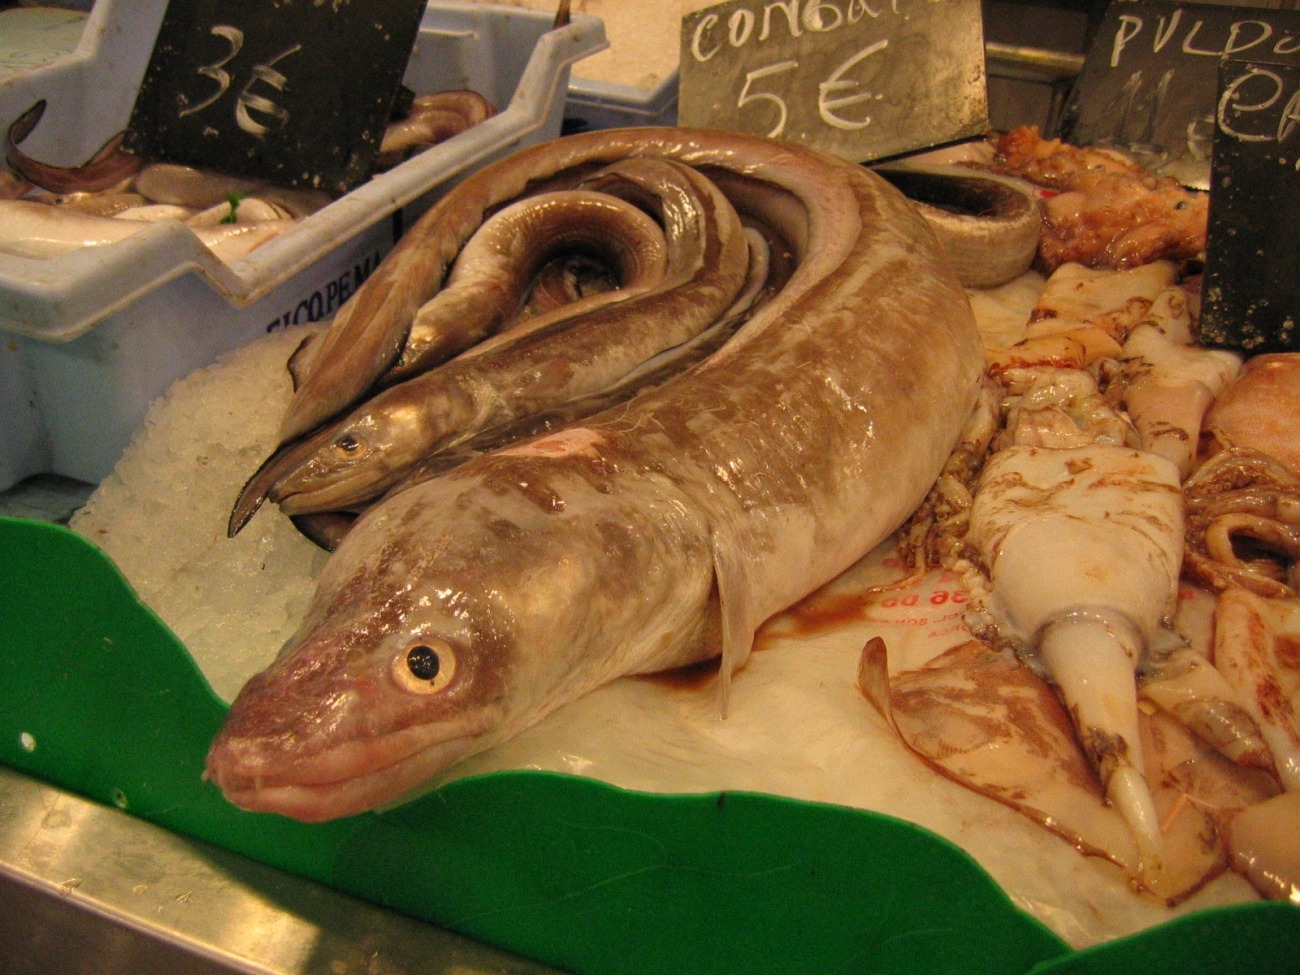
food, seafood, market, fish, cuisine, fish market, eels, cod